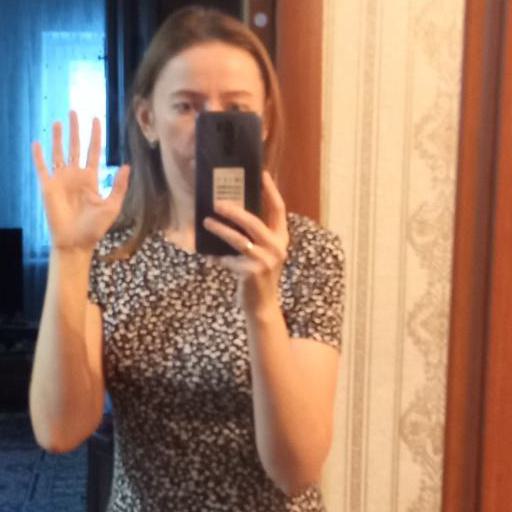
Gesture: no_gesture